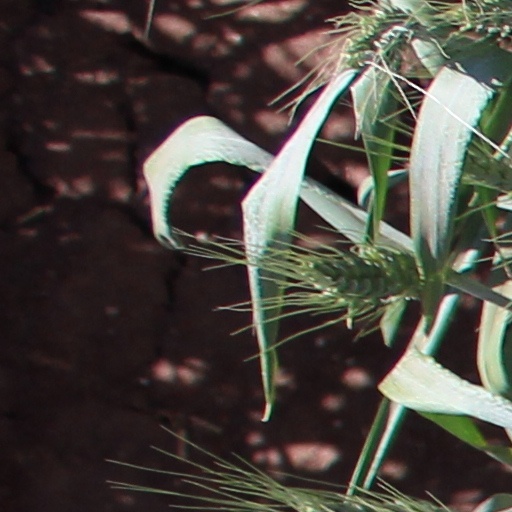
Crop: wheat